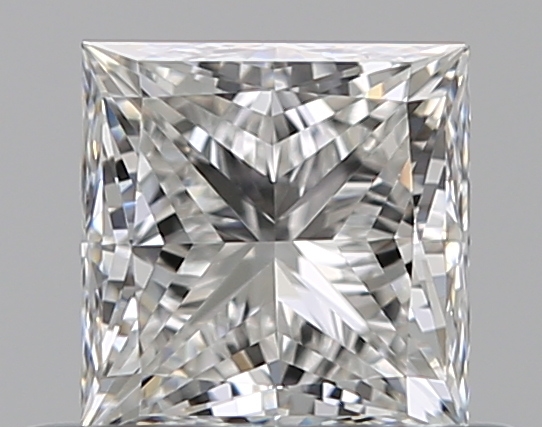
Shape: princess
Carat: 0.5
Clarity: VVS2
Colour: G
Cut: EX
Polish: EX
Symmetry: VG
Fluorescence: F
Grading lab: GIA
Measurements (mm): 4.26 x 4.19 x 3.04